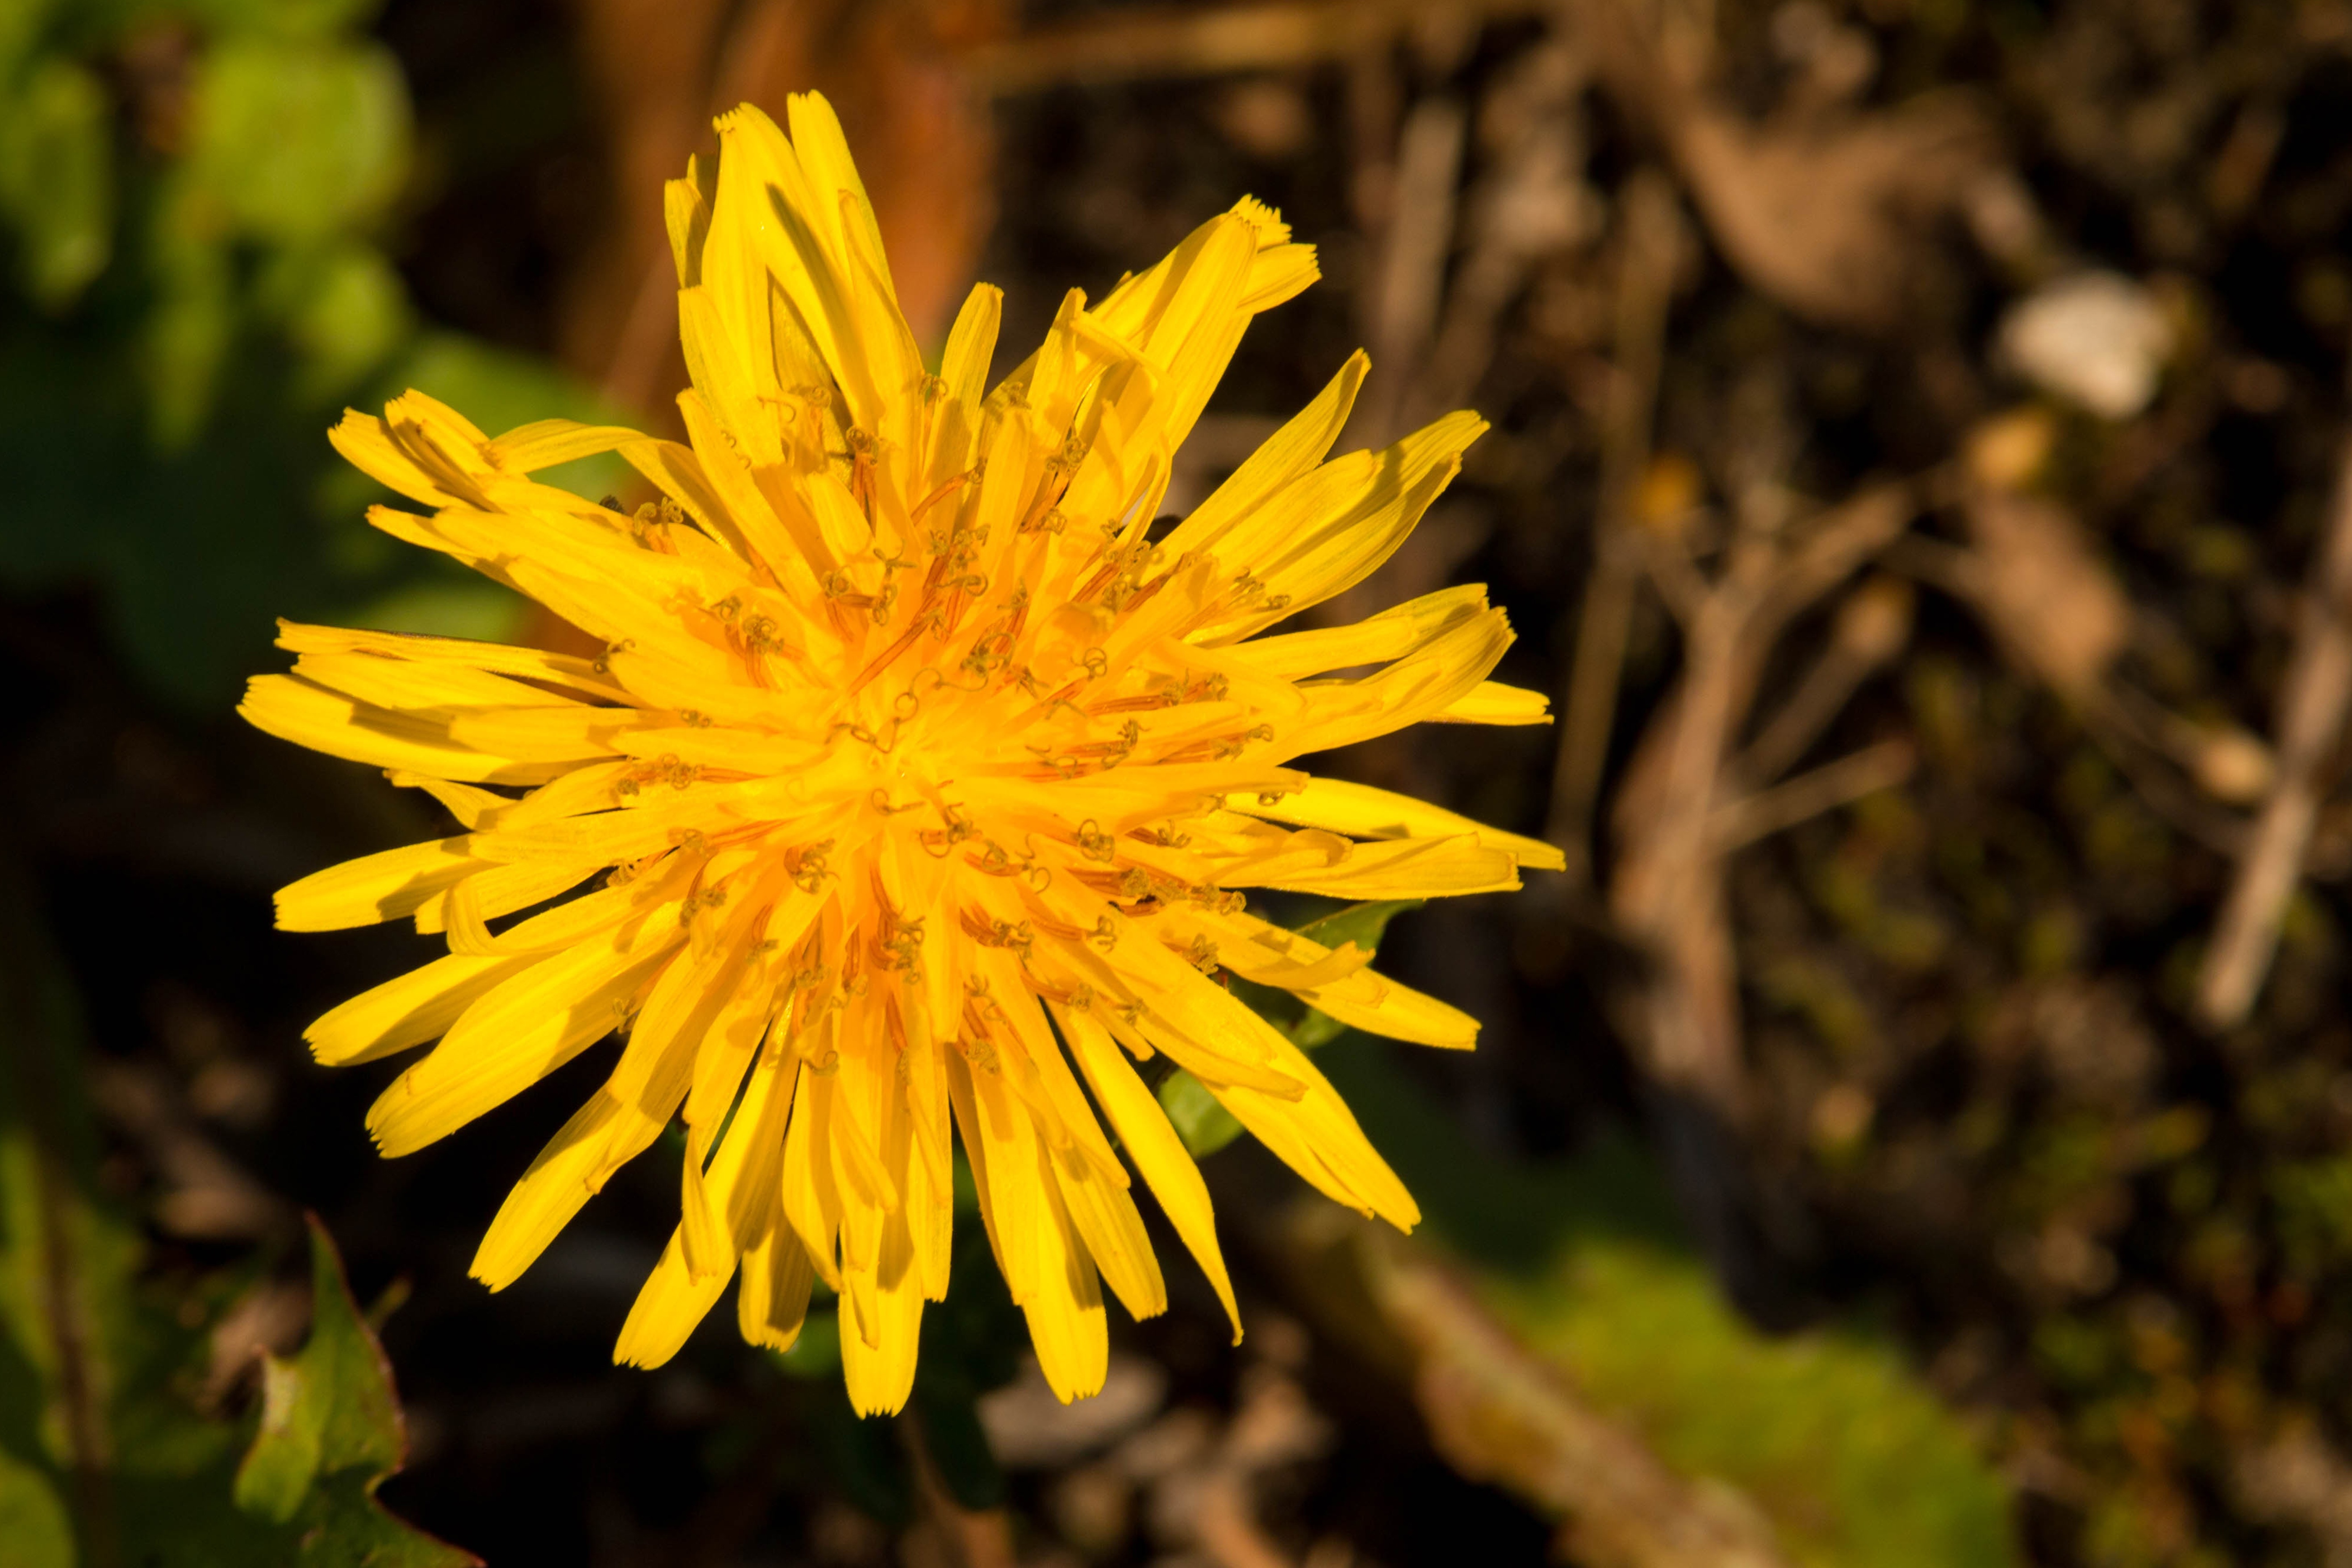
nature, blossom, plant, sunlight, leaf, flower, petal, bloom, autumn, botany, yellow, close, flora, yellow flower, wildflower, close up, wild flowers, late summer, yellow flowers, macro photography, public record, flowering plant, daisy family, plant stem, land plant